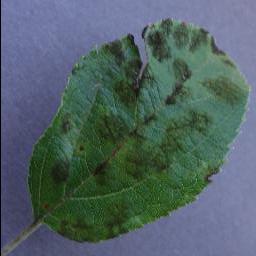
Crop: apple
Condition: scab